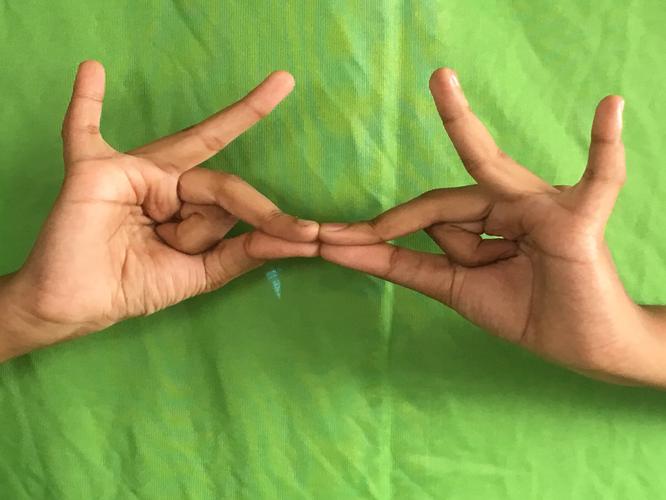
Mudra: Sakata
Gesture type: double_hand